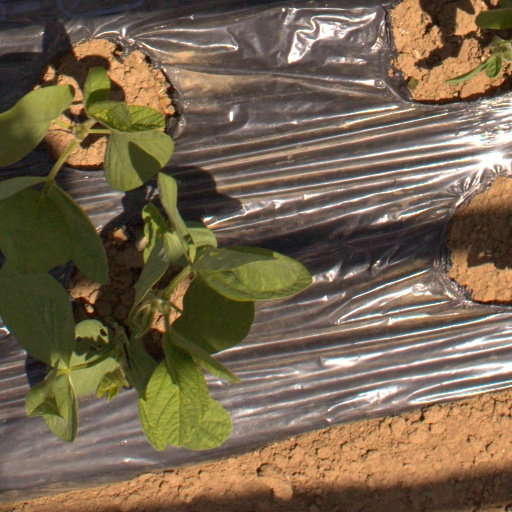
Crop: Jerusalem artichoke